County Mayo

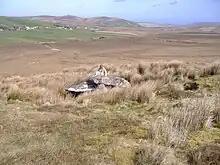
Megalithic tomb at Faulagh, Erris

There are four distinct types of Irish megalithic tombs—court tombs, portal tombs, passage tombs and wedge tombs—examples of all of which can be found in County Mayo. Areas particularly rich in megalithic tombs include Achill, Kilcommon, Ballyhaunis, Moygownagh, Killala and the Behy/Glenurla area around the Céide Fields.